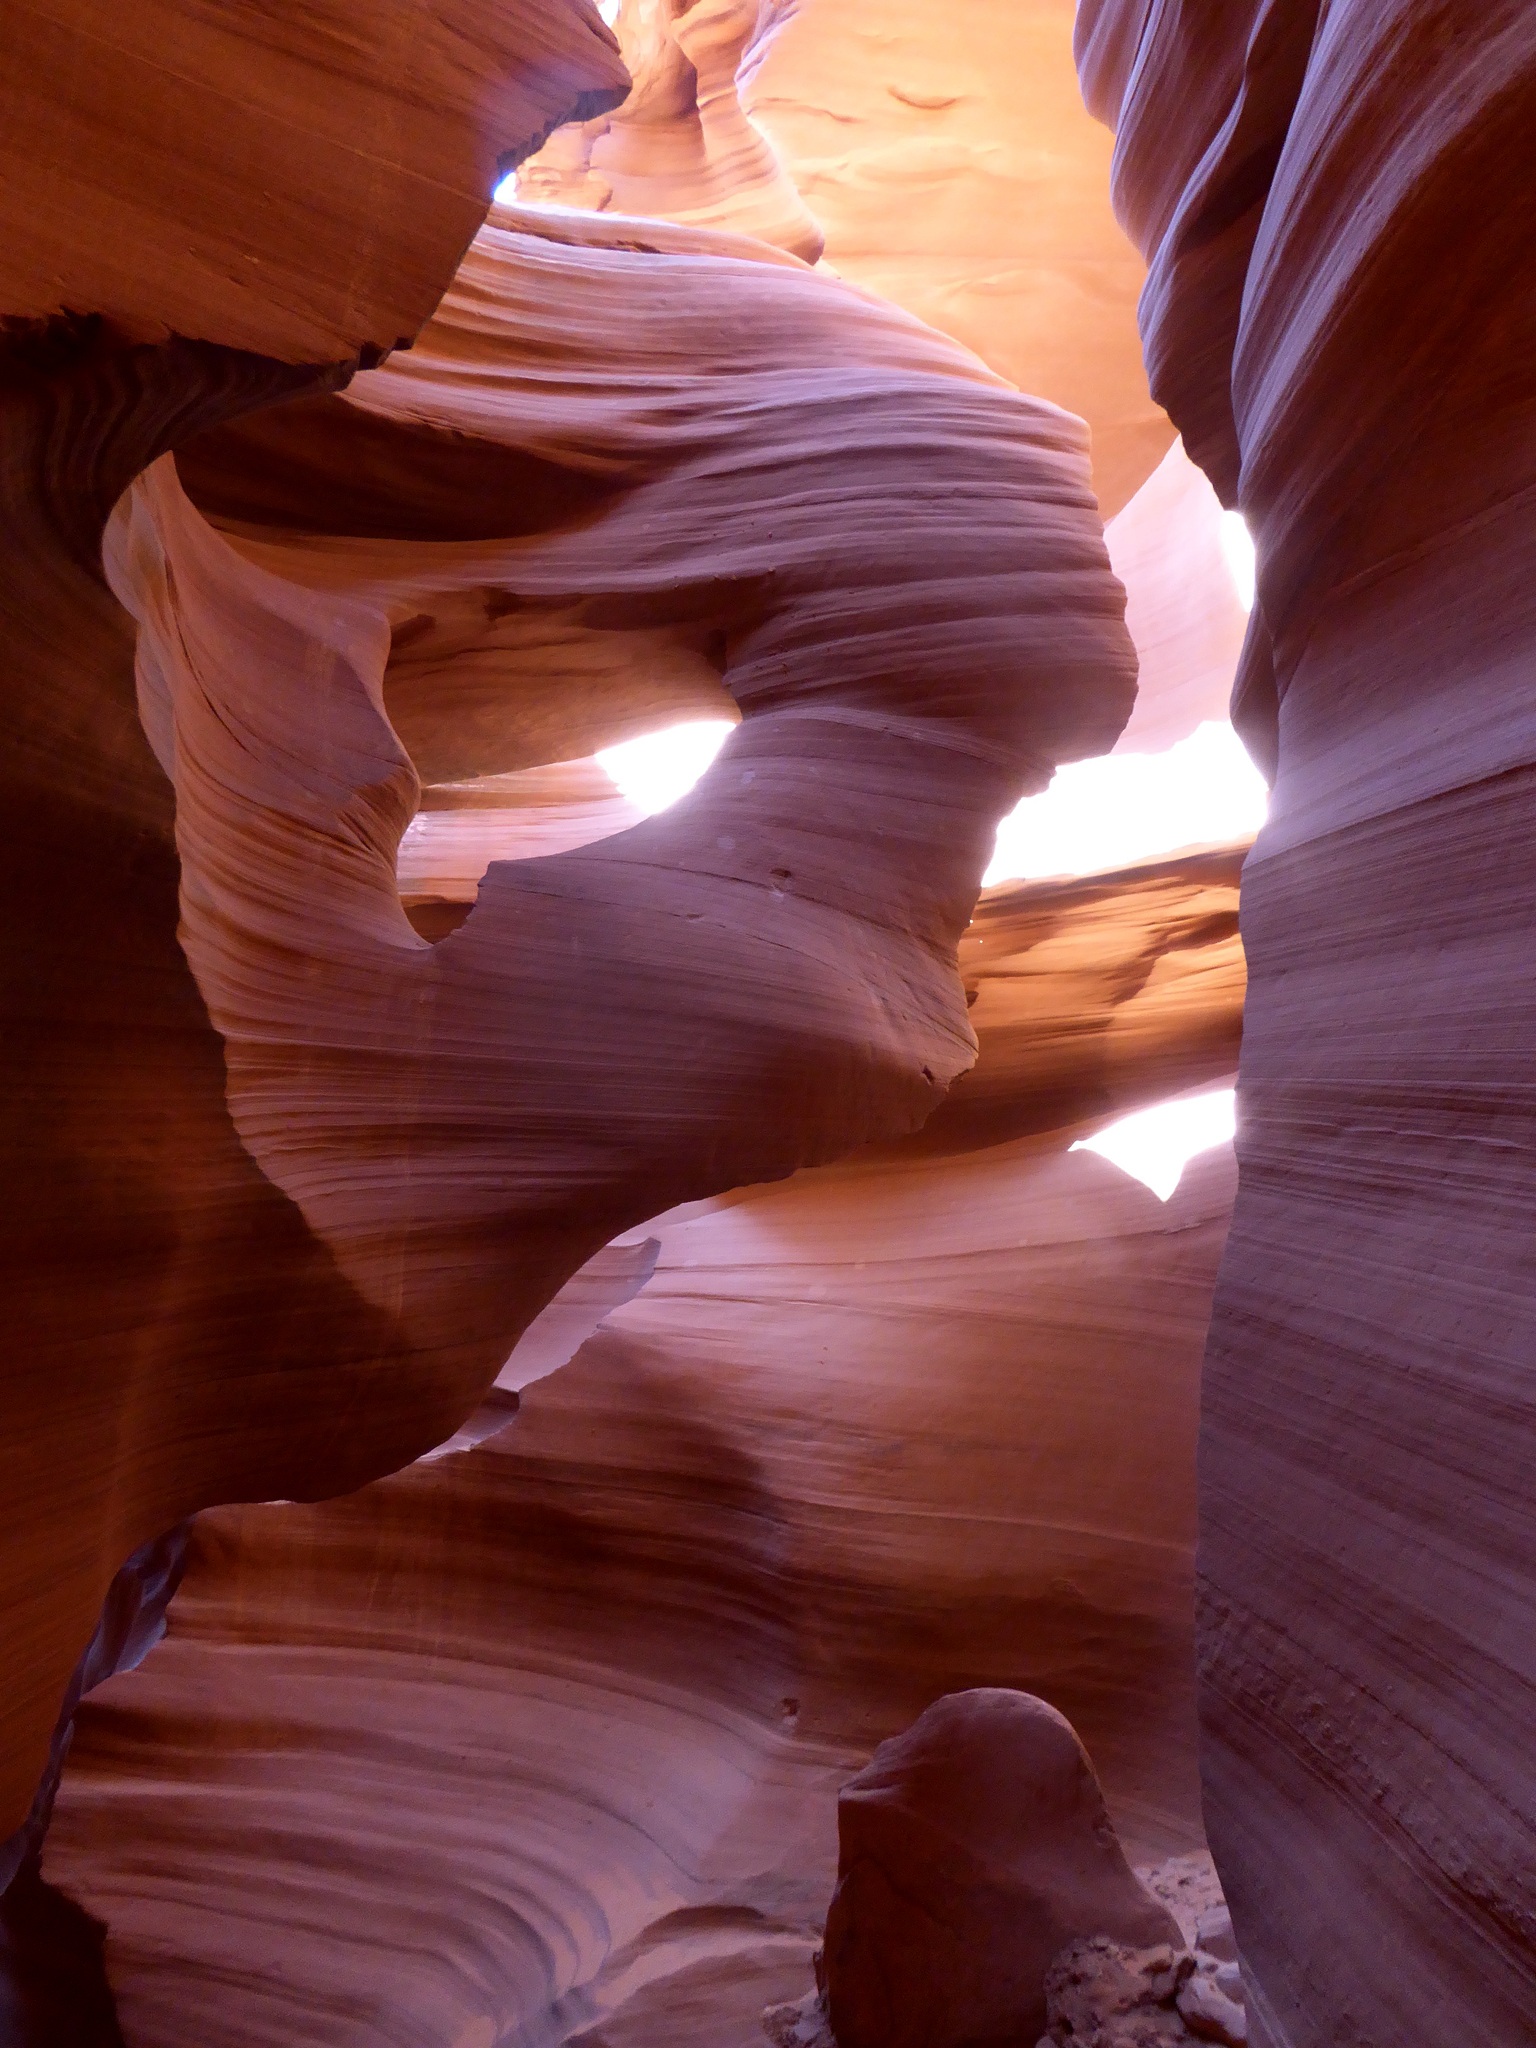
rock, light, wood, sunlight, stone, formation, arch, reflection, red, color, shadow, usa, gorge, canyon, antelope, arizona, figure, temple, image, lower, navajo, shades, sand stone, washed out